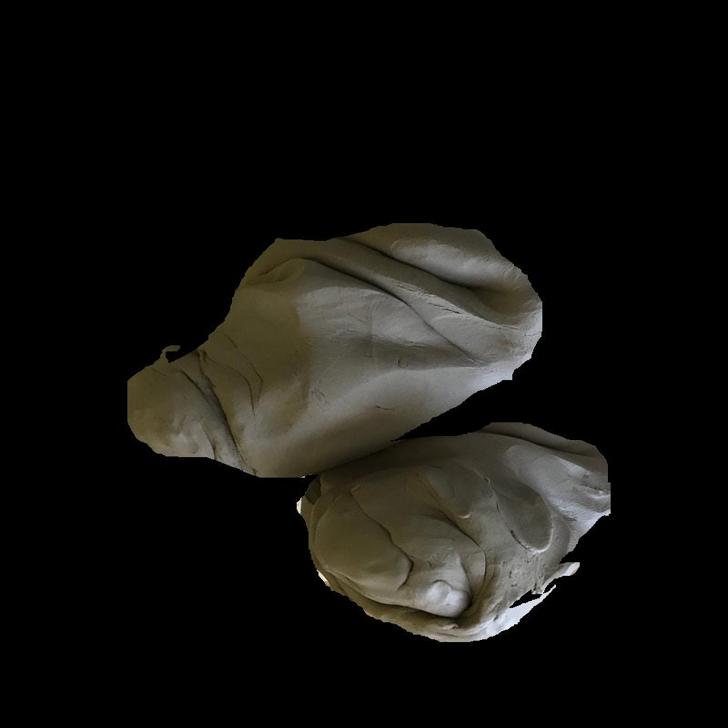
Soil type: Clay soil